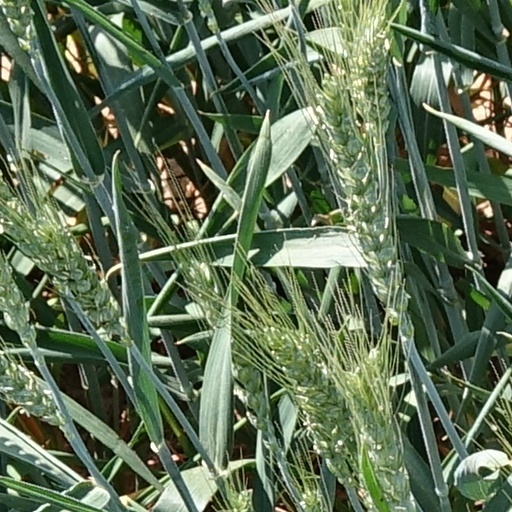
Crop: wheat